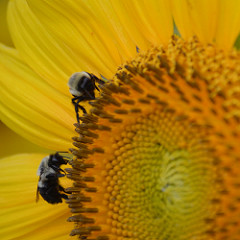
Flower: sunflower